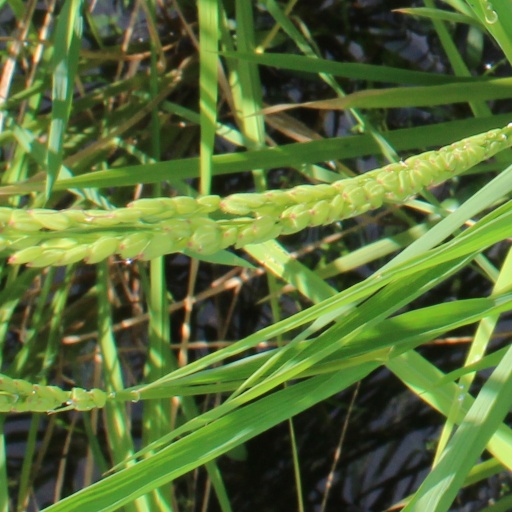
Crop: rice